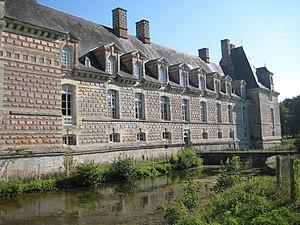
Château de Fervaques (Calvados, France)
Fervaques est une ancienne commune française, située dans le département du Calvados en région Normandie, devenue le 1ᵉʳ janvier 2016 une commune déléguée au sein de la commune nouvelle de Livarot-Pays-d'Auge.
Livarot-Pays-d'Auge est une commune française située dans le département du Calvados en région Normandie, peuplée de 6 323 habitants. Elle est créée le 1ᵉʳ janvier 2016 par la fusion de vingt-deux communes, sous le régime juridique des communes nouvelles. Les communes d'Auquainville, Les Autels-Saint-Bazile, Bellou, Cerqueux, Cheffreville-Tonnencourt, La Croupte, Familly, Fervaques, Heurtevent, Livarot, Le Mesnil-Bacley, Le Mesnil-Durand, Le Mesnil-Germain, Meulles, Les Moutiers-Hubert, Notre-Dame-de-Courson, Préaux-Saint-Sébastien, Sainte-Marguerite-des-Loges, Saint-Martin-du-Mesnil-Oury, Saint-Michel-de-Livet, Saint-Ouen-le-Houx et Tortisambert deviennent des communes déléguées.
Le château de Fervaques aussi appelé domaine de Fervaques ou château le Kinnor est un édifice situé sur les anciennes communes de Fervaques et Cheffreville-Tonnencourt et la commune nouvelle de Livarot-Pays-d'Auge dans le département français du Calvados. Construit essentiellement aux XVIᵉ et XVIIᵉ siècles, il a été remanié en particulier les intérieurs au XIXᵉ siècle. L'élégance de l'ensemble conservé confère au domaine un rôle de « témoignage d'un art de bâtir en Normandie, aux prémices de l'âge classique ».